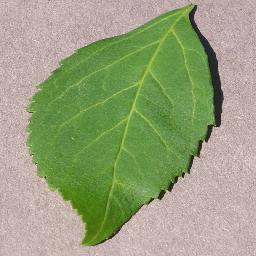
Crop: cherry
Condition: (including_sour)_healthy